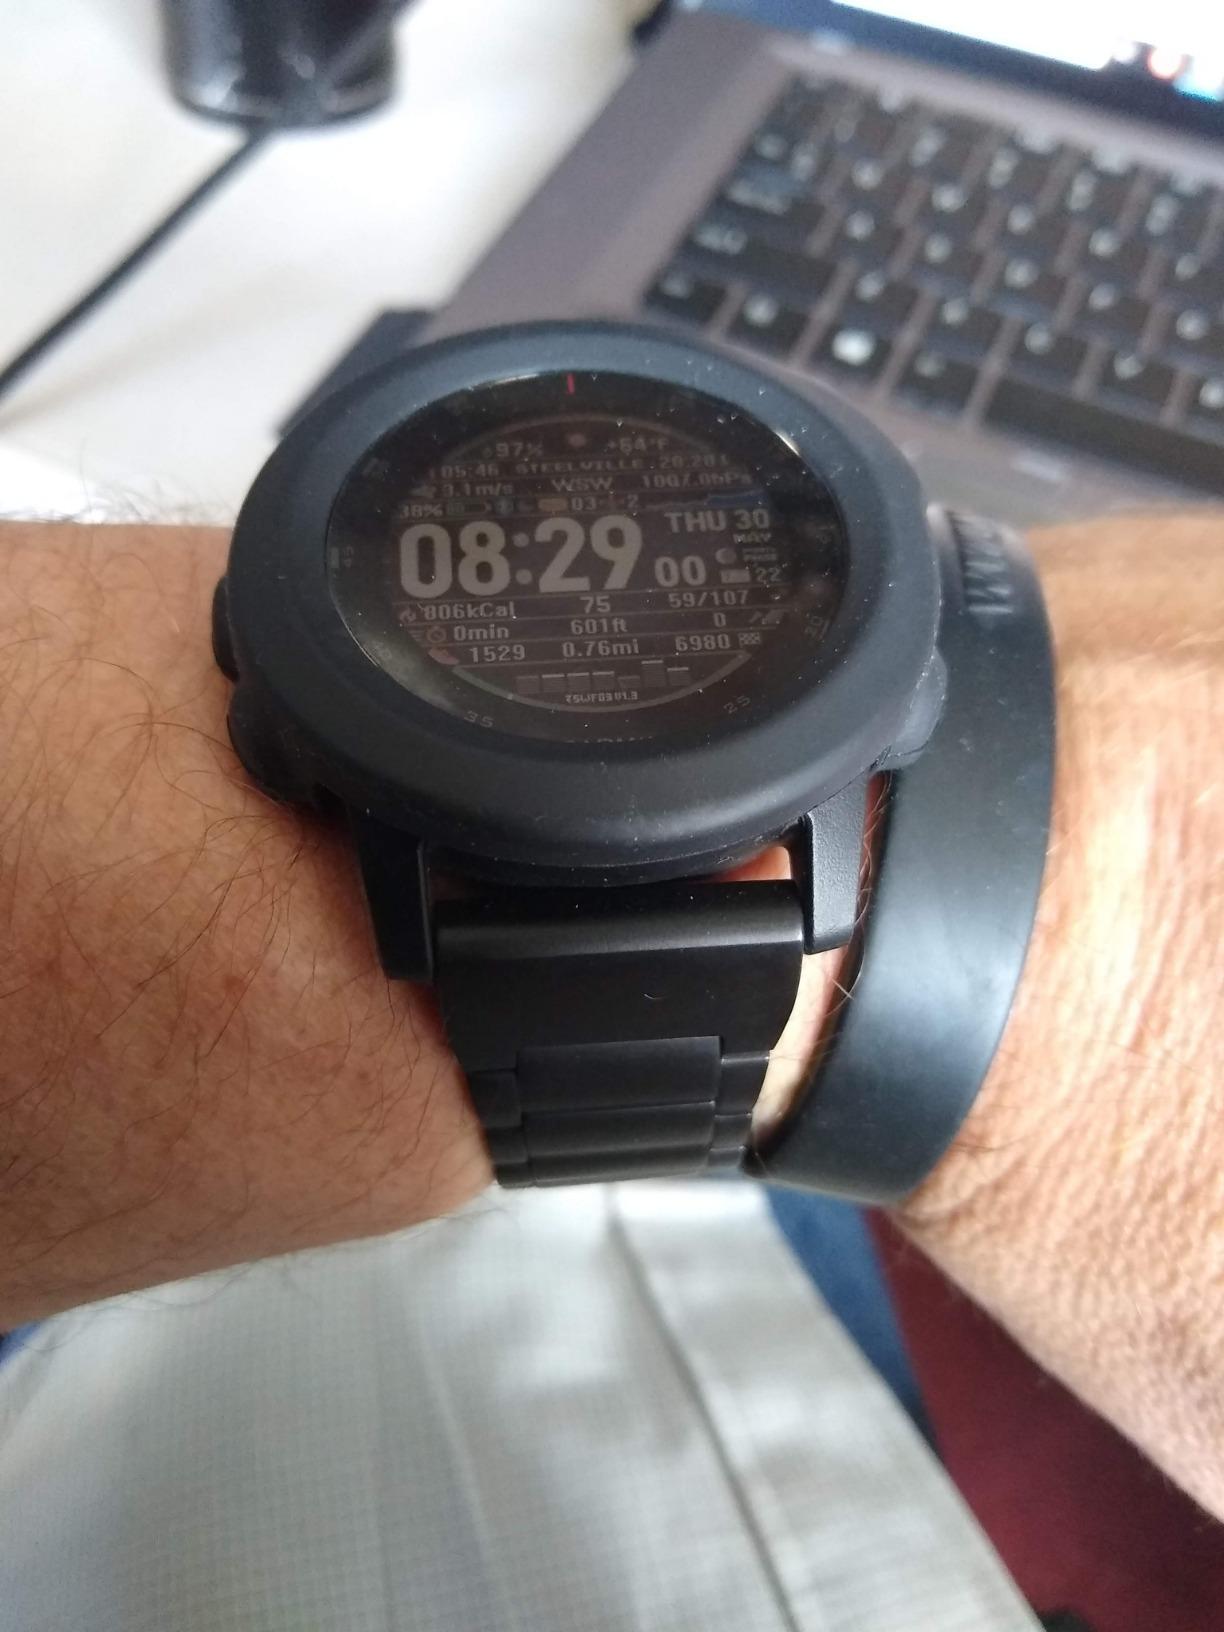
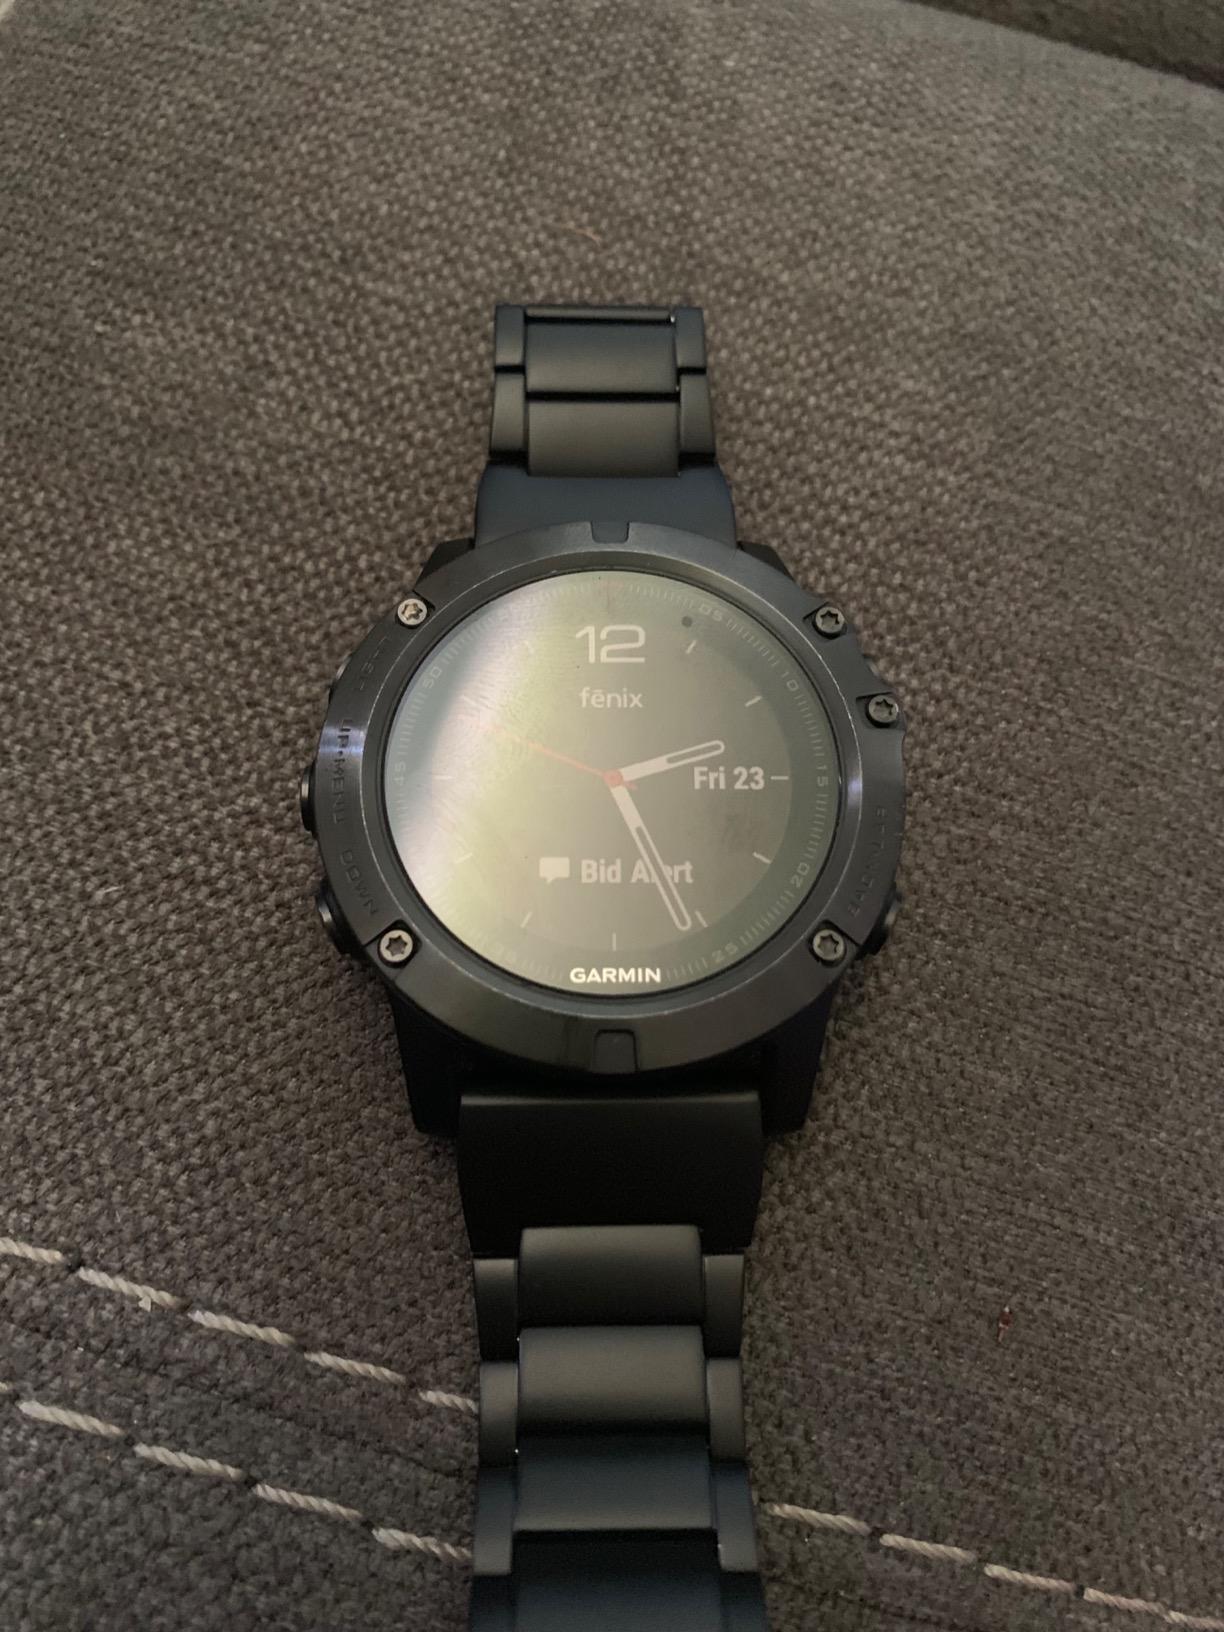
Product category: smartwatch
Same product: yes